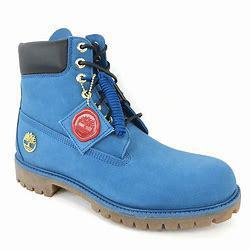
Brand: Timberland
Model: 6 Inch